Ronov Castle

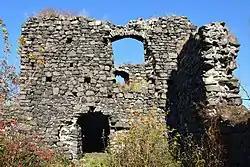
The tower in the north-east corner with entrance to the rampart on the first floor

Ronov Castle is a castle ruin northeast of Blíževedly in the Česká Lípa District in the Liberec Region of the Czech Republic. The remains of the castle are protected as a cultural monument of the Czech Republic.